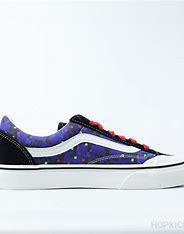
Brand: Vans
Model: Style 36 Decon Sf